Theresienstadt Ghetto

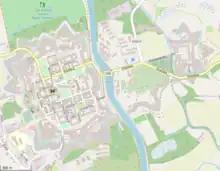
Map shows the main fortress and the Small Fortress (right) on opposite sides of the Eger River

The fortress town of Theresienstadt is located in the north-west region of Bohemia, across the river from the city of Leitmeritz and about north of Prague. Founded on 22 September 1784 on the orders of the Habsburg monarch Joseph II, it was named Theresienstadt, after his mother Maria Theresa of Austria. Theresienstadt was used as a military base by Austria-Hungary and later by the First Czechoslovak Republic after 1918, while the "Small Fortress" across the river was a prison. Following the Munich Agreement in September 1938, Germany annexed the Sudetenland (German-speaking region of Czechoslovakia). Although Leitmeritz was ceded to Germany, Theresienstadt remained in the Czechoslovak rump state until the German invasion of the Czech lands on 15 March 1939. The Small Fortress became a Gestapo prison in 1940 and the fortress town became a Wehrmacht military base, with about 3,500 soldiers and 3,700 civilians, largely employed by the army, living there in 1941.